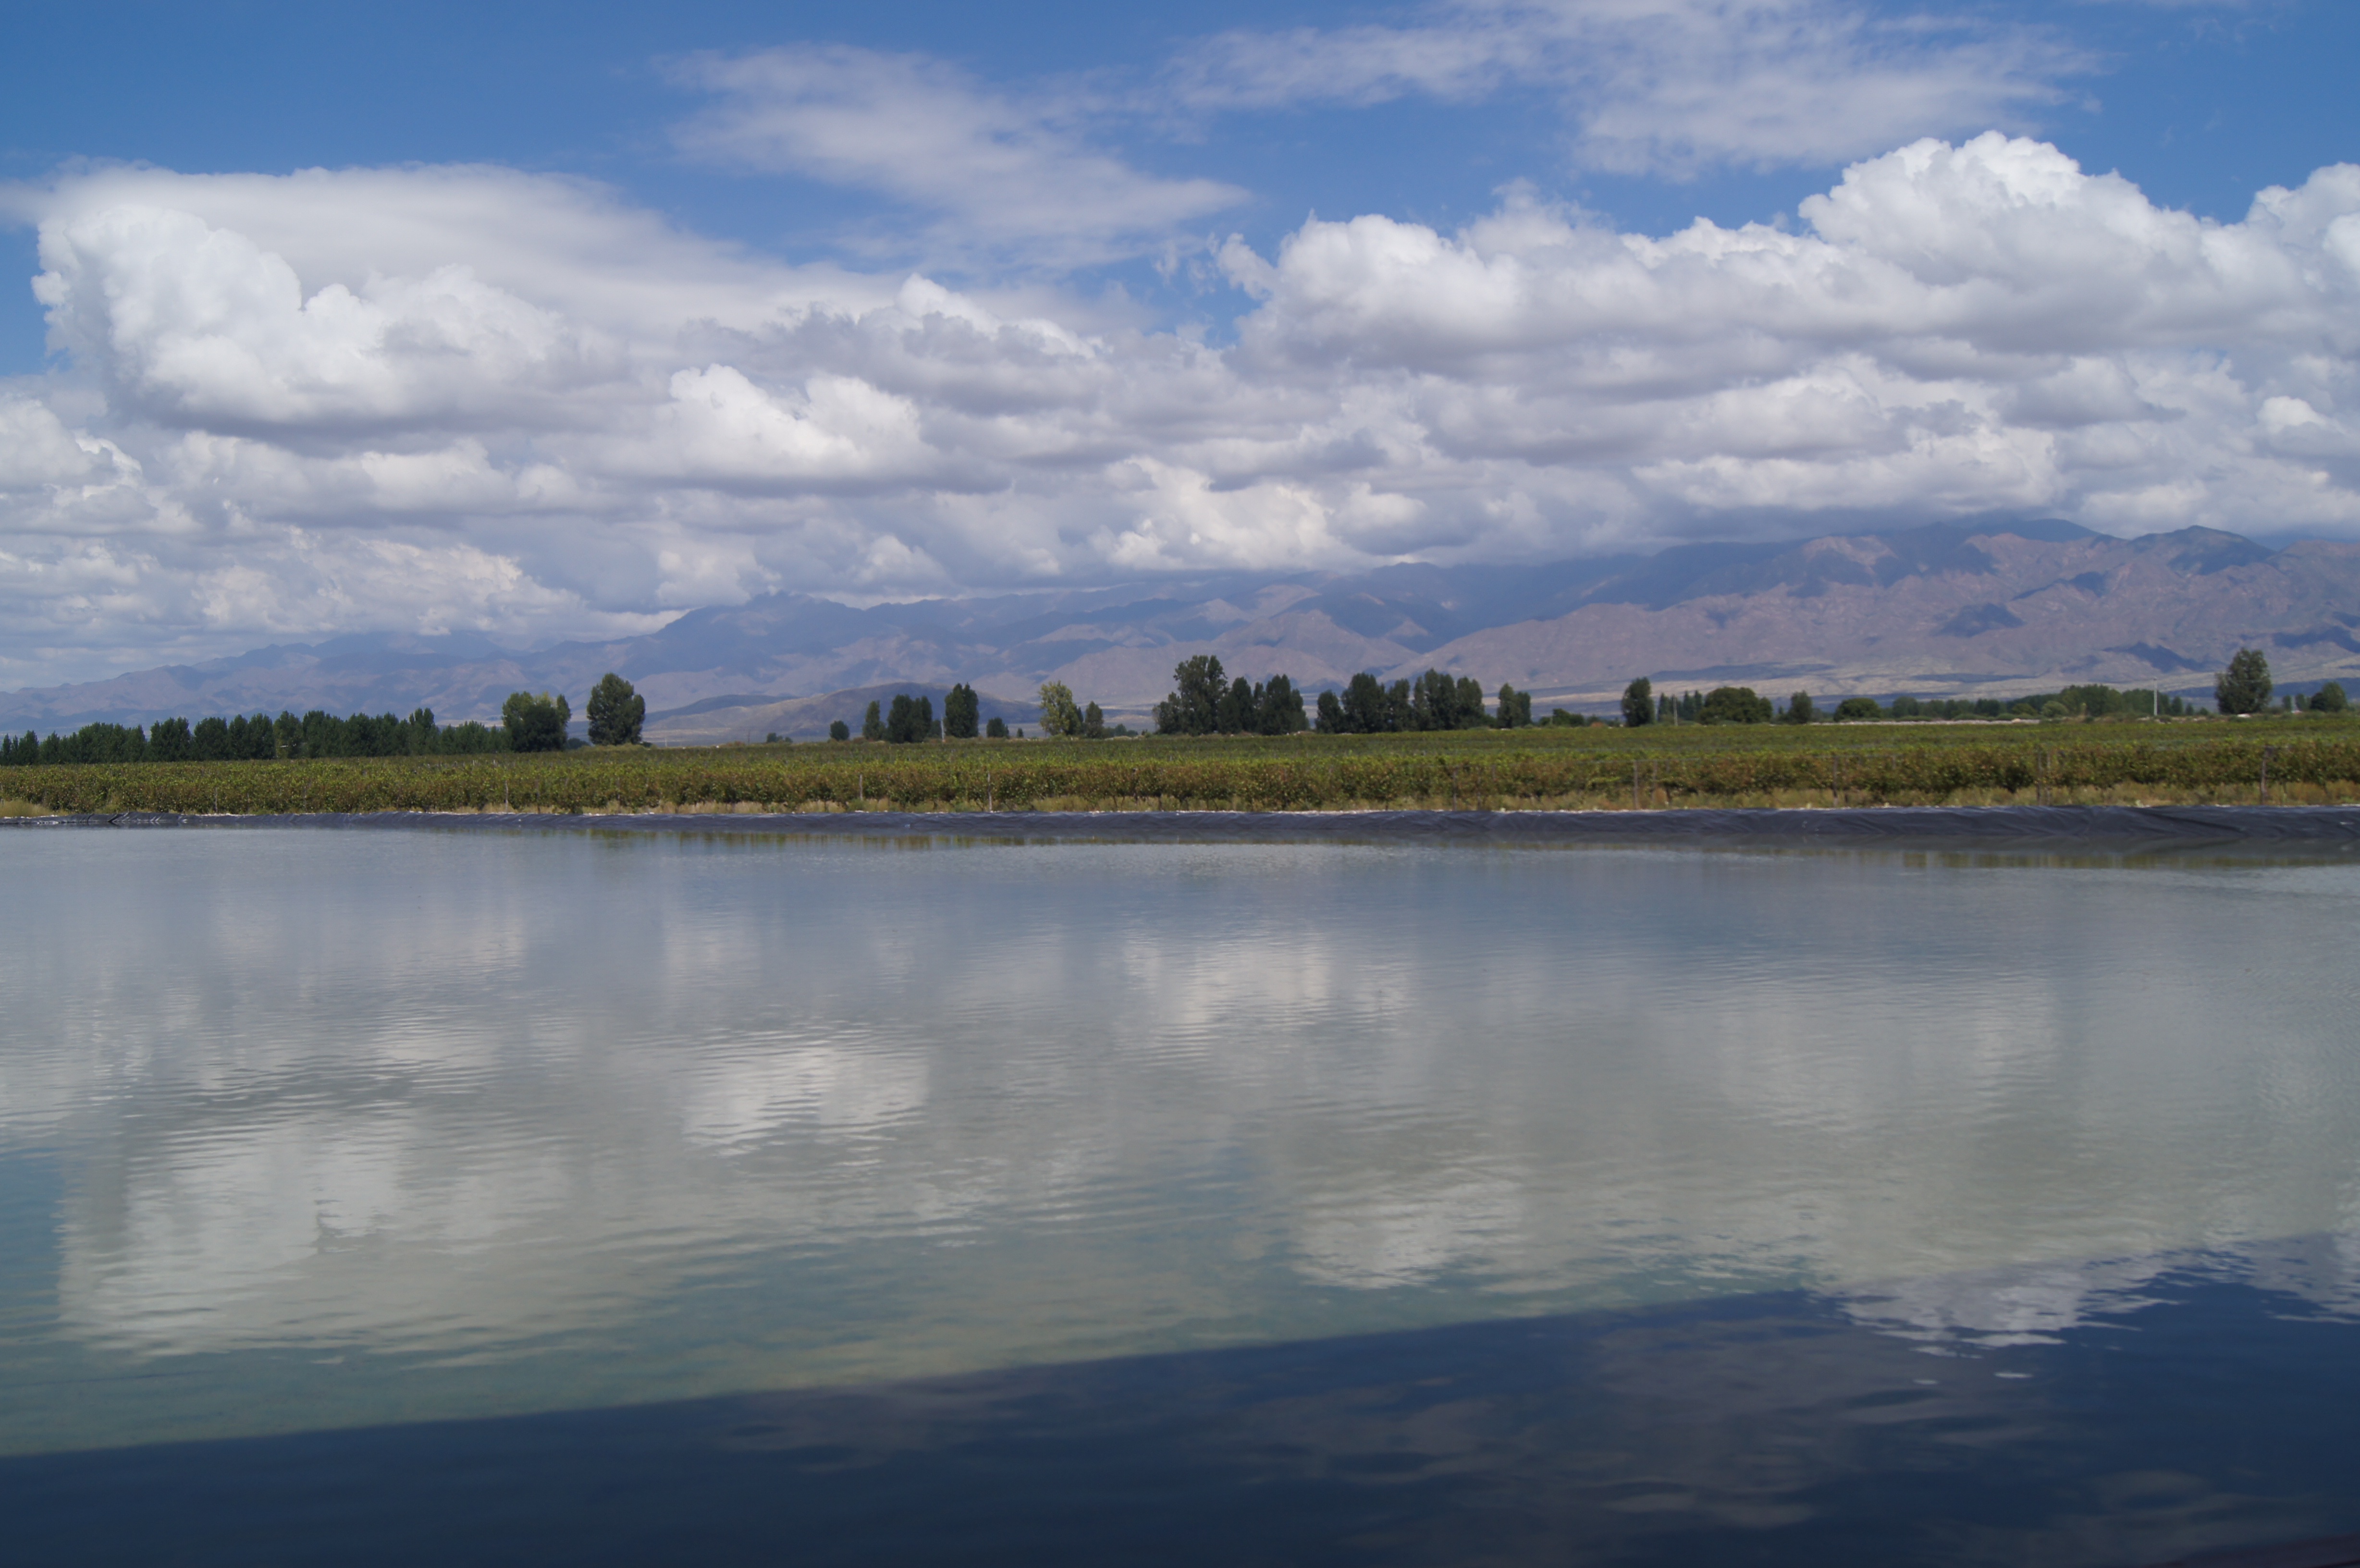
landscape, sea, water, nature, horizon, marsh, mountain, cloud, sky, vineyard, wine, morning, shore, lake, river, dusk, reflection, reservoir, body of water, clouds, wetland, see, argentina, habitat, loch, rural area, mendoza, meteorological phenomenon, natural environment, atmospheric phenomenon